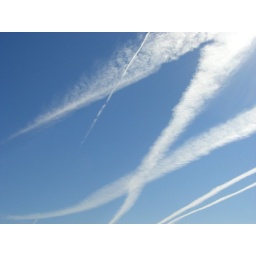
These two big X marks in the sky made the perfect cloud photo.